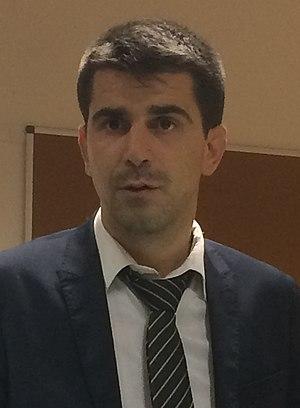
Le député Mathieu Hanotin à Saint-Denis
Les élections municipales de 2020 à Saint-Denis visent à procéder au renouvellement du conseil municipal et du conseil métropolitain. Le premier tour a lieu le 15 mars 2020. Le second tour, initialement prévu le 22 mars suivant, est reporté au 28 juin en raison de la pandémie de Covid-19.
Mathieu Hanotin, né le 22 août 1978 à Compiègne en France, est un homme politique français. Membre du Parti socialiste, il est député de Seine-Saint-Denis de 2012 à 2017, conseiller départemental chargé du sport et des grands événements. Il est élu maire de Saint-Denis en 2020.
L'établissement public territorial Plaine Commune est une structure intercommunale française, créée le 1ᵉʳ janvier 2016 dans le cadre de la mise en place de la métropole du Grand Paris et située dans le département de la Seine-Saint-Denis en région Île-de-France. L'EPT succède à une communauté d'agglomération éponyme créée en 2001 et qui avait le même territoire et comprend neuf communes : Aubervilliers, La Courneuve, Épinay-sur-Seine, L'Île-Saint-Denis, Pierrefitte-sur-Seine, Saint-Denis, Saint-Ouen-sur-Seine, Stains et Villetaneuse.
Les conseillers généraux de la Seine-Saint-Denis en fonction pendant la mandature 2011-2015 sont au nombre de 40. Stéphane Troussel succède le 4 septembre 2012 à Claude Bartolone, président depuis le 20 mars 2008 et premier socialiste à présider le conseil général.